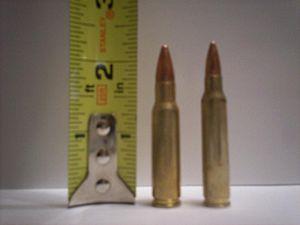
Le 6,8 mm Remington SPC est une cartouche américaine pour carabine dessinée au début du XXIᵉ siècle par Remington Arms. Très peu différente du 5,56 × 45 mm OTAN mais plus performante, elle pourrait devenir la nouvelle munition des fusils d'assaut américains et même des pays membres de l'OTAN ; mais du fait du nombre d’armes en service utilisant le calibre 5,56×45 mm OTAN, le projet est suspendu sine die.